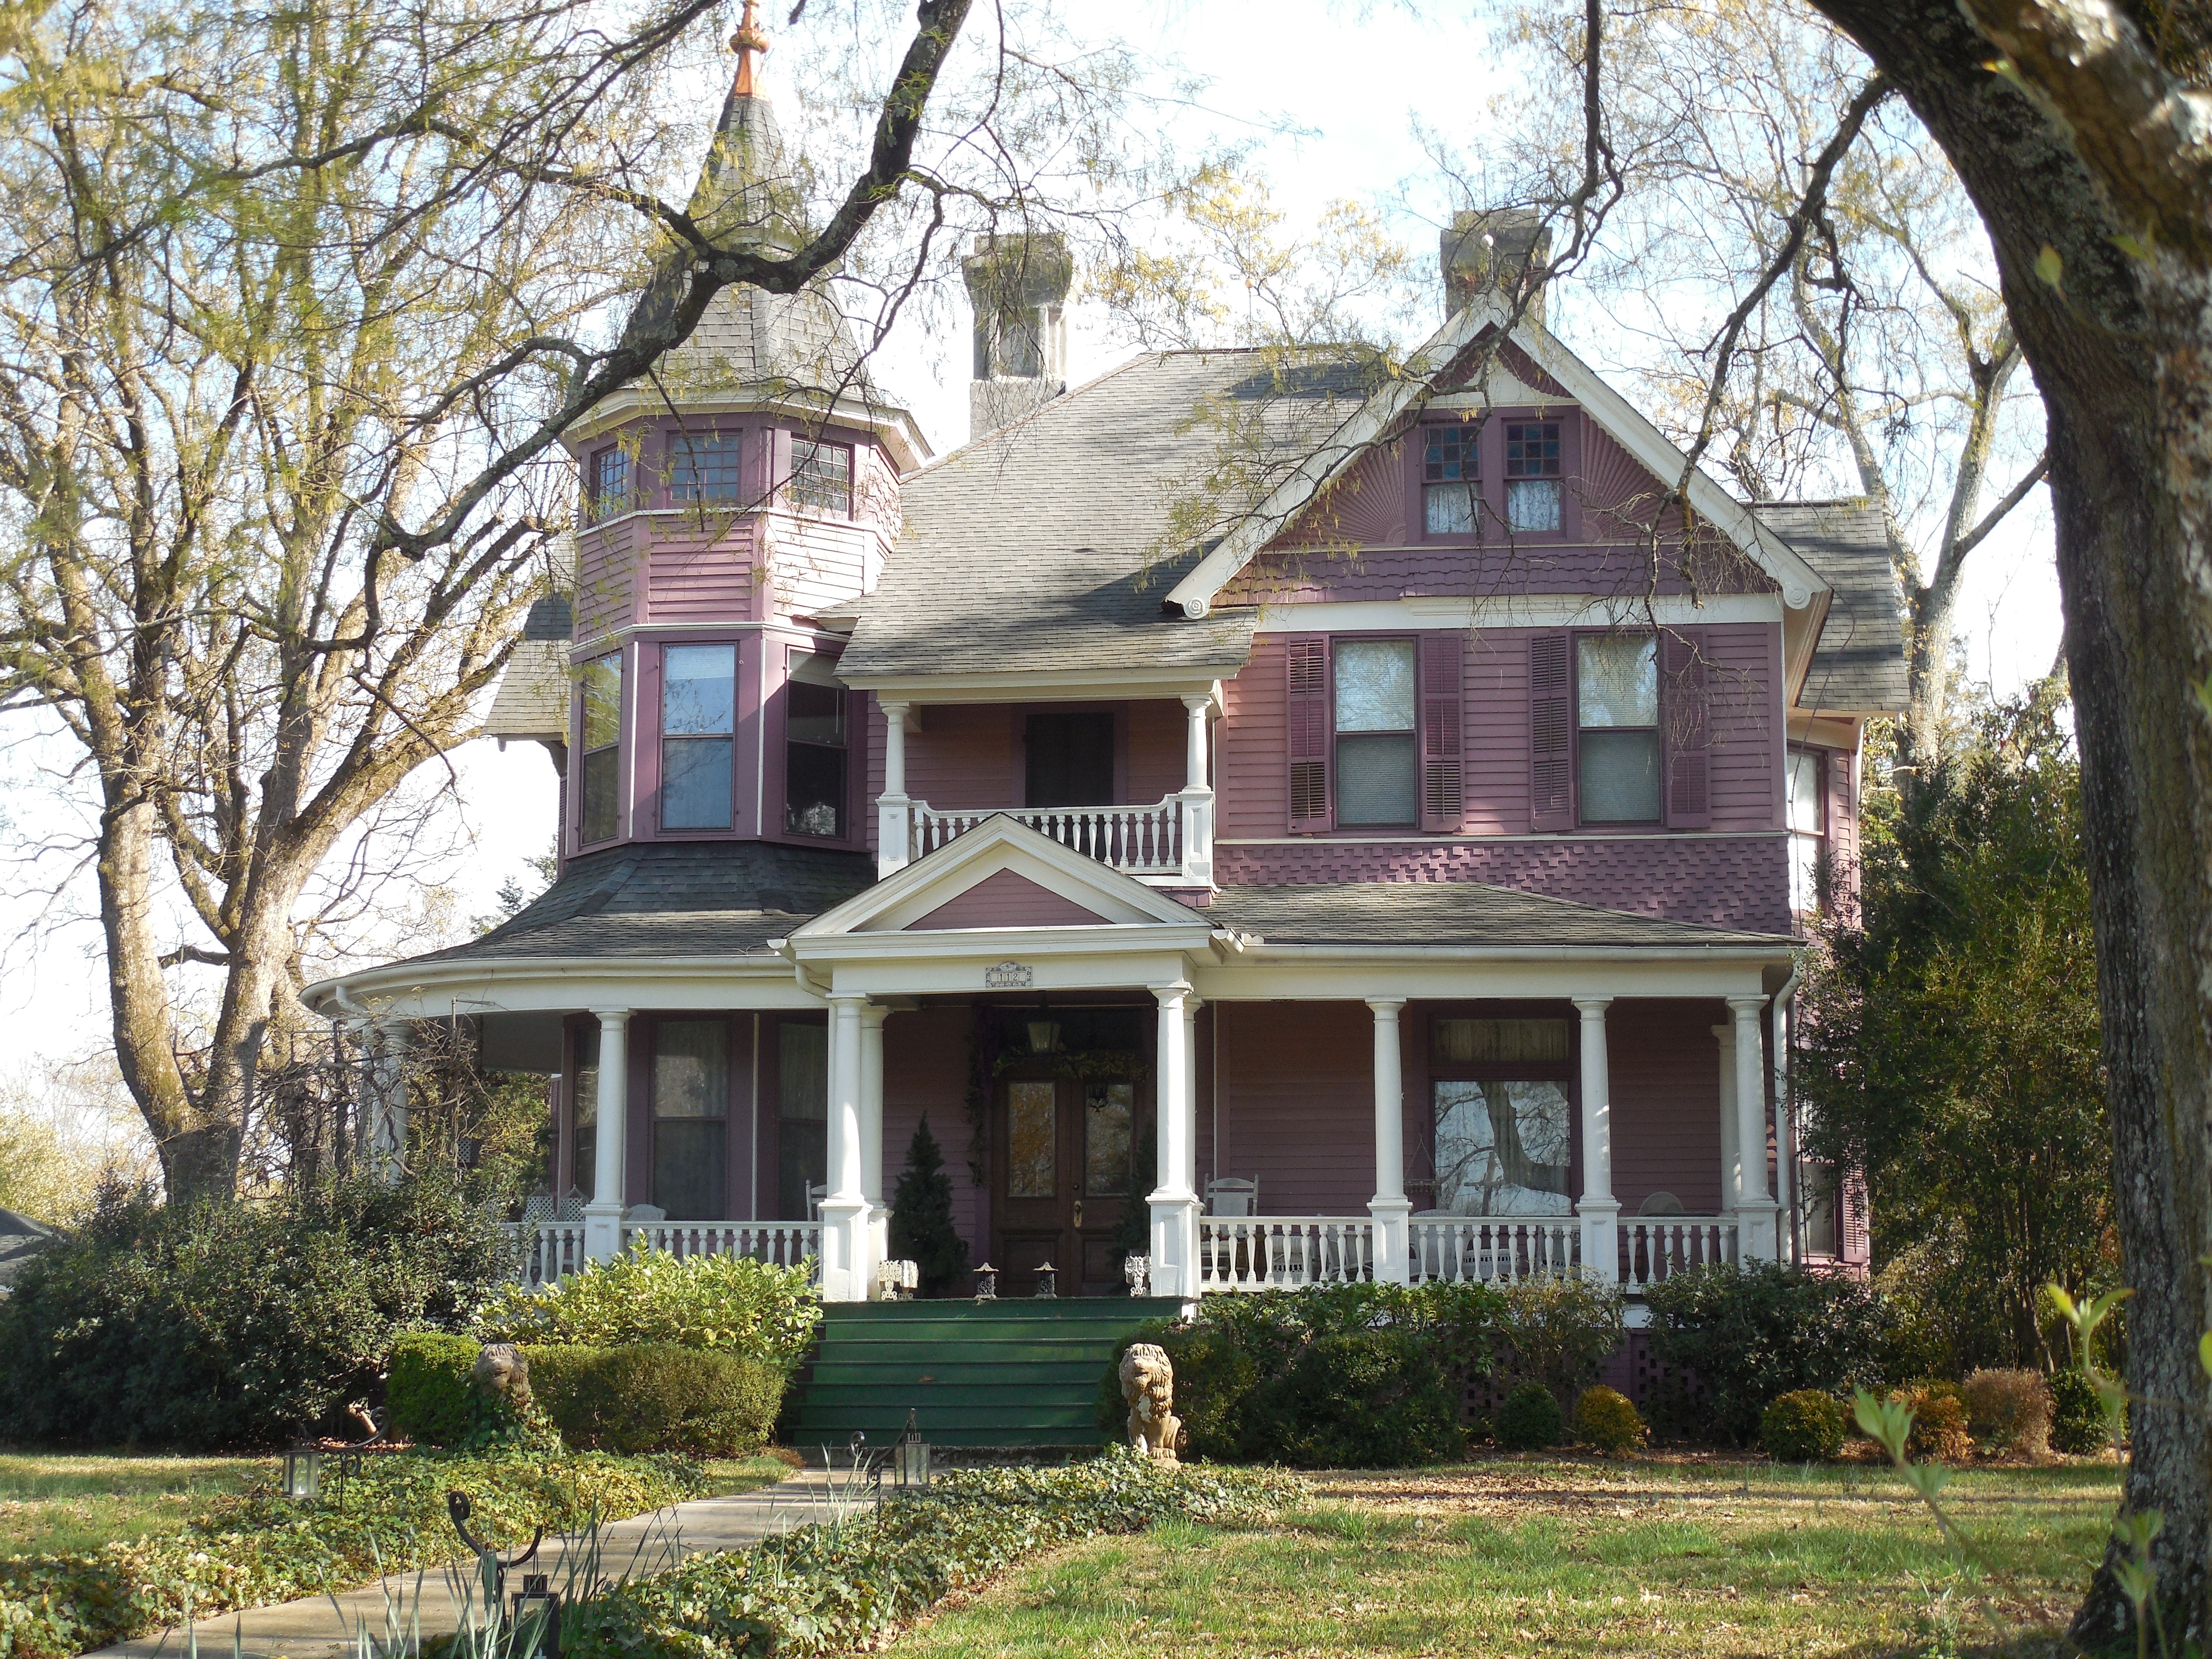
architecture, white, street, mansion, house, town, building, old, home, urban, cottage, color, landmark, facade, property, exterior, residential, historic, colorful, pink, outdoors, windows, farmhouse, real, style, orangery, estate, mauve, victorian, traditional, siding, manor house, real estate, house exterior, victorian house, residential area, historic house